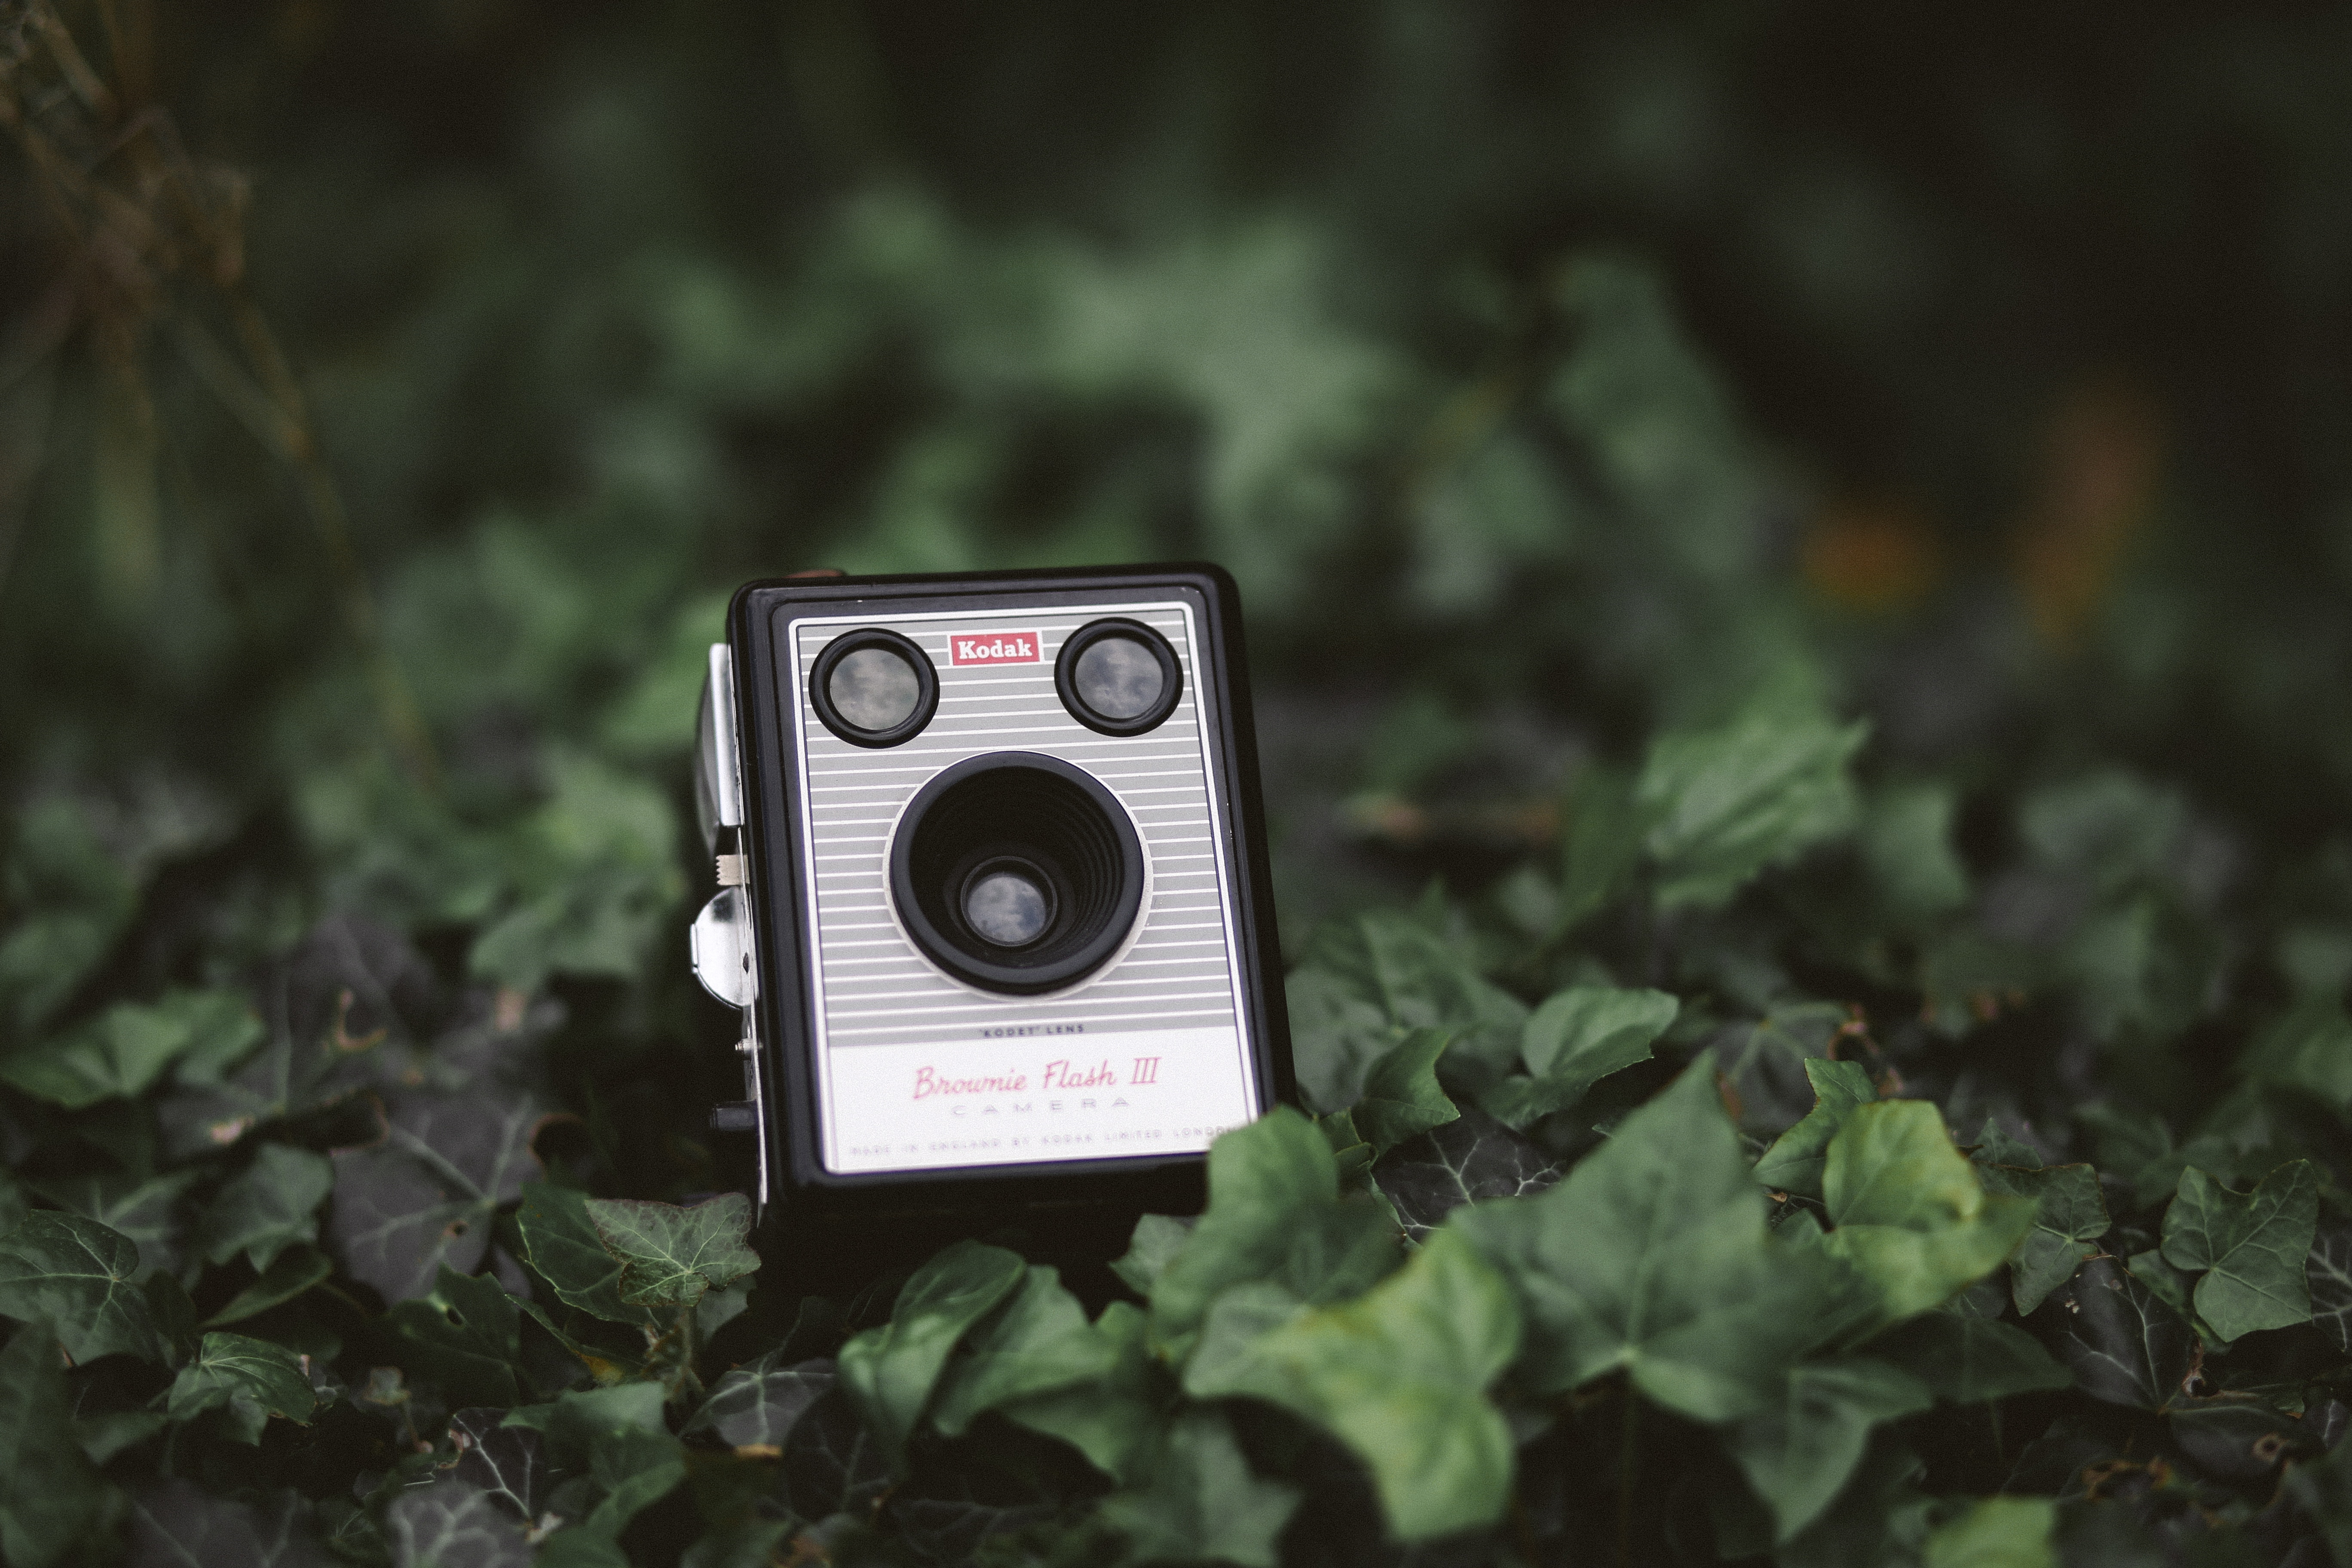
grass, camera, cameras optics